Cyclone Chapala

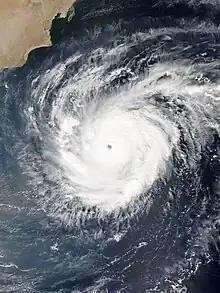
Cyclone Chapala at peak intensity to the southeast of the coast of Oman on 30 October

Extremely Severe Cyclonic Storm Chapala was a powerful tropical cyclone that caused moderate damage in Somalia and Yemen during November 2015. Chapala was the third named storm of the 2015 North Indian Ocean cyclone season. It developed as a depression on 28 October off western India, and strengthened a day later into a cyclonic storm. Chapala then rapidly intensified amid favorable conditions. On 30 October, the India Meteorological Department (IMD) estimated that Chapala attained peak three-minute sustained winds of . The American-based Joint Typhoon Warning Center (JTWC) estimated sustained winds of , making Chapala among the strongest cyclones on record in the Arabian Sea. After peak intensity, Chapala skirted the Yemeni island of Socotra on 1 November, becoming the first hurricane-force storm there since 1922. High winds and heavy rainfall resulted in an island-wide power outage, and severe damage was compounded by Cyclone Megh, which struck Yemen a week later.